John Wilson (Caddo)

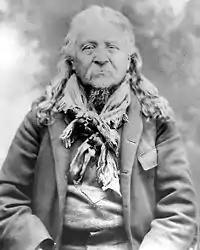
John Wilson, Indian Territory, ca. 1900

"John Wilson the Revealer of Peyote" (c.1845–1901) was a Caddo medicine man who introduced the Peyote plant into a religion, became a major leader in the Ghost Dance, and introduced a new peyote ceremony with teachings of Christ. John Wilson's Caddo name was Nishkû'ntu, meaning "Moon Head."